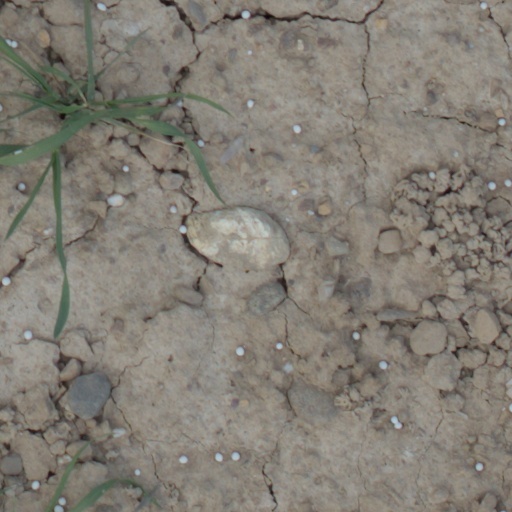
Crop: wheat